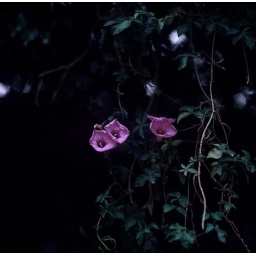
flower in black